Hawa (2003 film)

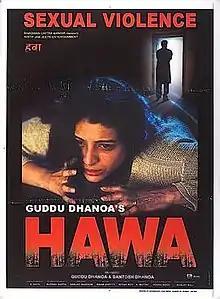
Poster

Hawa is a 2003 Indian Hindi-language horror film directed by Guddu Dhanoa. Starring Tabu, it is an unofficial remake of the 1983 American film "The Entity", and was filmed in Manali, a location selected by Dhanoa after his car broke down over a narrow bridge during the shoot of "" (also featuring Tabu), and prompted him to make a horror film situated there. Tabu signed on for the lead role of a mother with two children holed up in a haunted house, as she wanted to understand what ghosts and the supernatural were all about. It also marked Hansika Motwani's on-screen debut as a child artist.